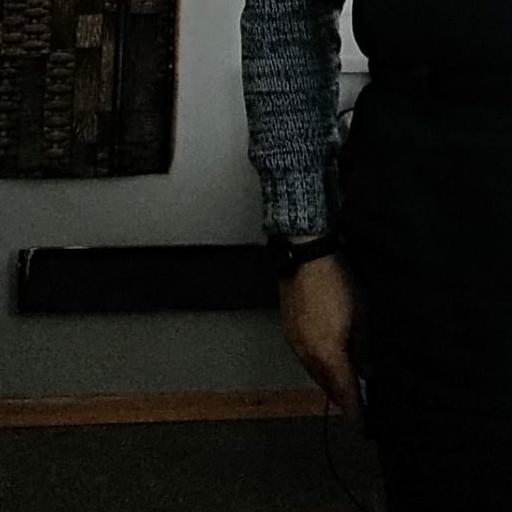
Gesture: no_gesture